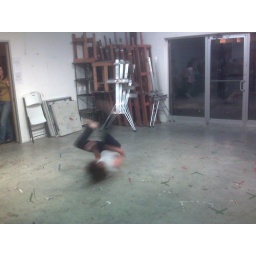
Impromptu male v female dance off in back room of Art League opening